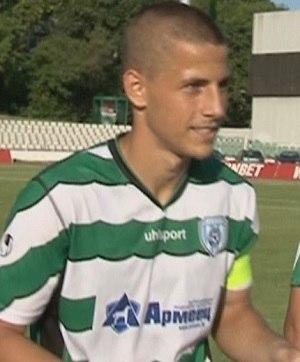
Martin Minchev, né le 22 avril 2001 à Varna en Bulgarie est un footballeur international bulgare qui évolue au poste d'attaquant au Sparta Prague.